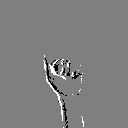
ASL letter: a